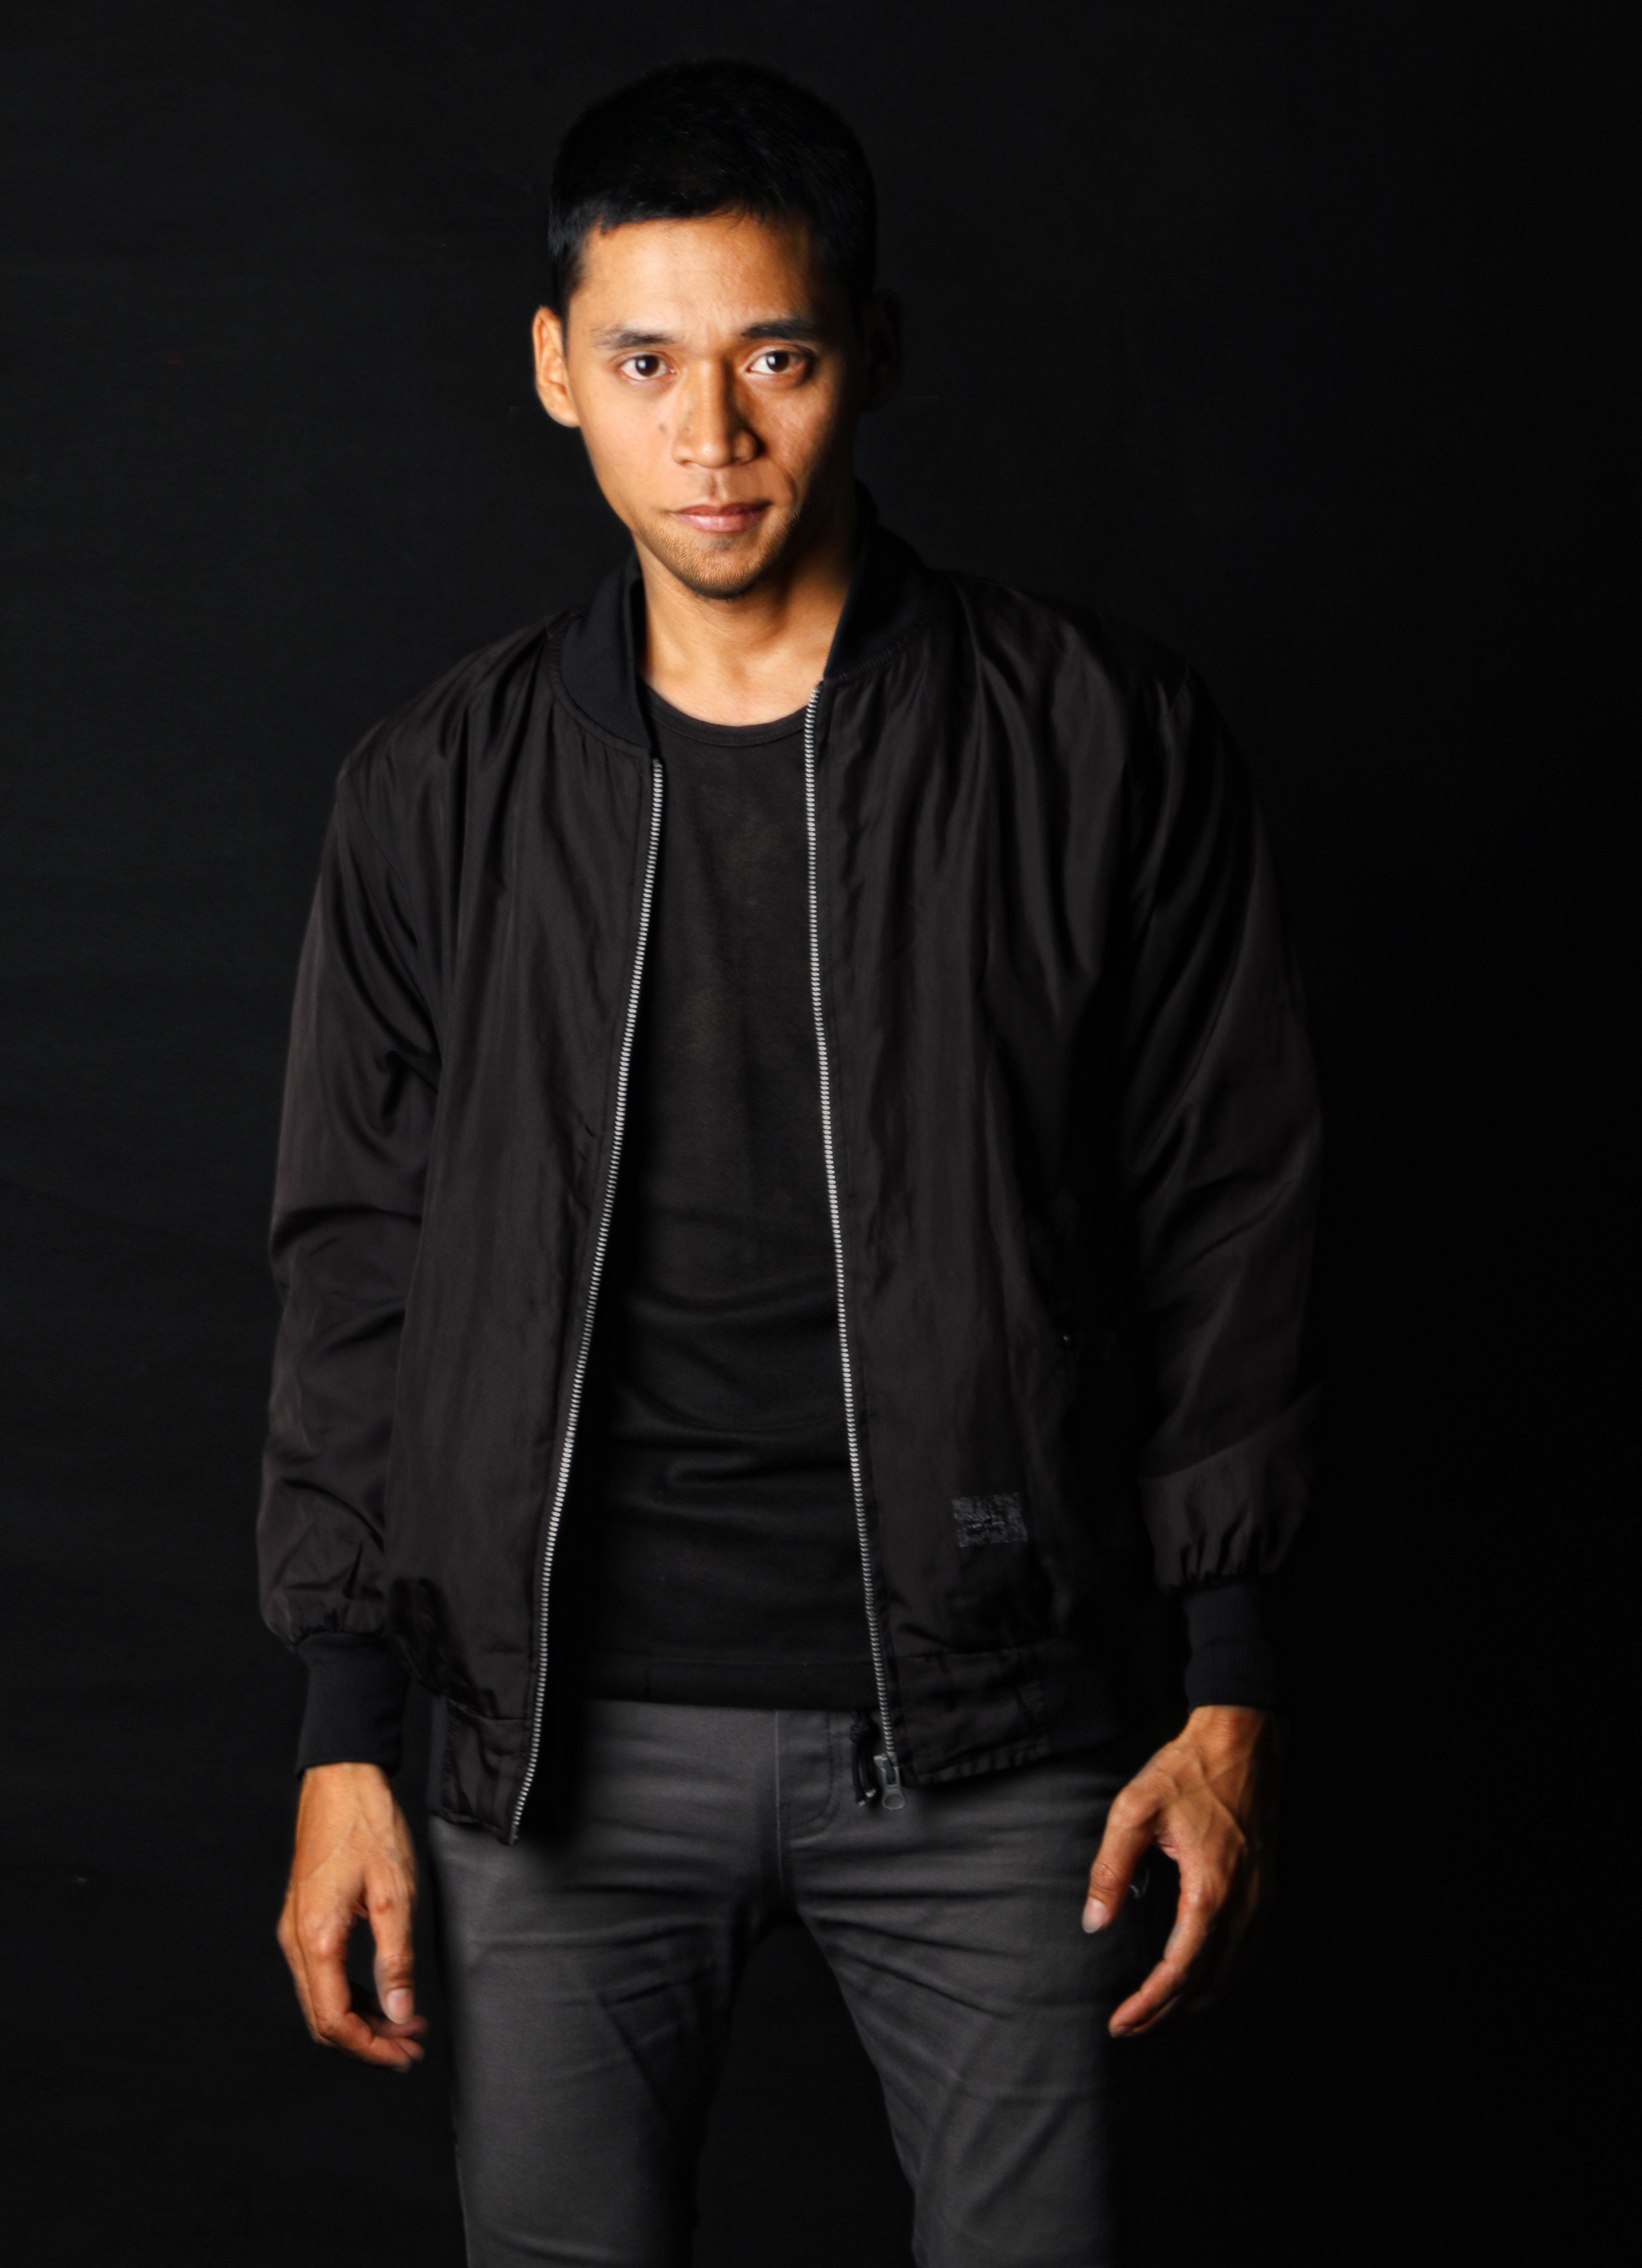
model, man, clothing, black, outerwear, jacket, sleeve, zipper, fashion, hood, leather jacket, top, leather, photography, human, neck, hoodie, textile, sportswear, collar, photo shoot, darkness, pocket, black hair, blazer